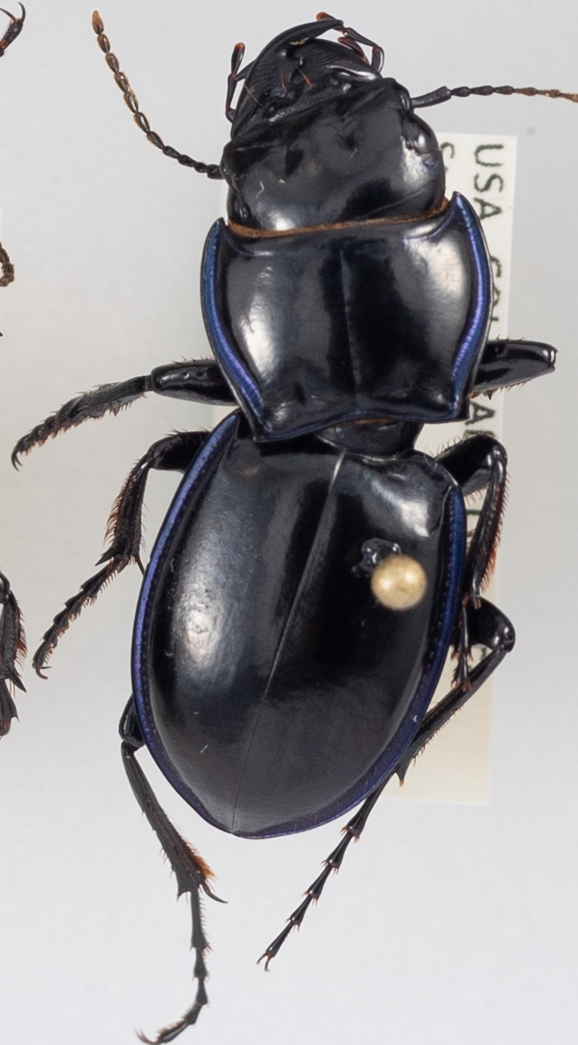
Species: Pasimachus elongatus
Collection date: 2020-08-26
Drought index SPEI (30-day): -1.852
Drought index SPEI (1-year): -1.45
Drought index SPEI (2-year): -1.01